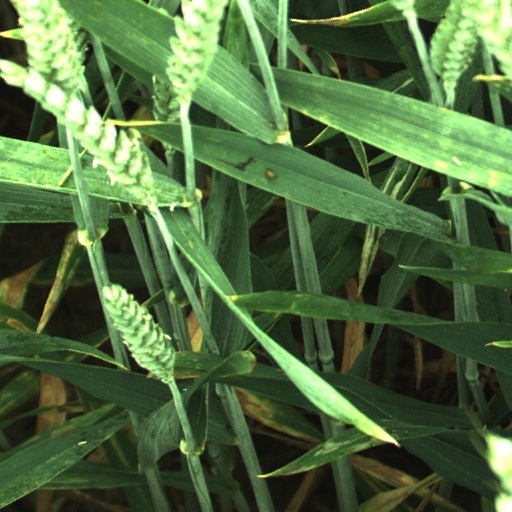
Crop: wheat